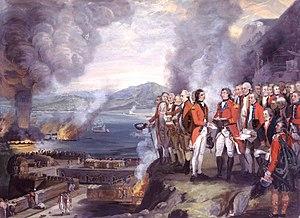
George Augustus Eliott, 1ᵉʳ baron Heathfield et chevalier de l’Ordre du Bain, est un officier britannique qui s'est surtout illustré par son commandement lors du siège de Gibraltar.
Jean Claude Eléonore Le Michaud d’Arçon, né à Besançon le 18 novembre 1733 et mort à Auteuil au château de la Tuilerie le 1ᵉʳ juillet 1800, est un général français de la fin de l’Ancien Régime et de la période révolutionnaire, spécialisé dans les fortifications.
La guerre franco-anglaise de 1778-1783 voit le Royaume de France — malgré sa délicate situation financière — chercher à récupérer de l'influence et des territoires cédés à la Grande-Bretagne lors du traité de Paris de 1763.